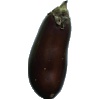
Label: eggplant